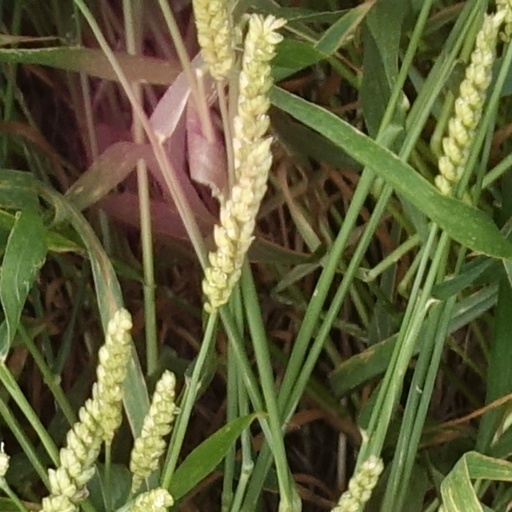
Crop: wheat